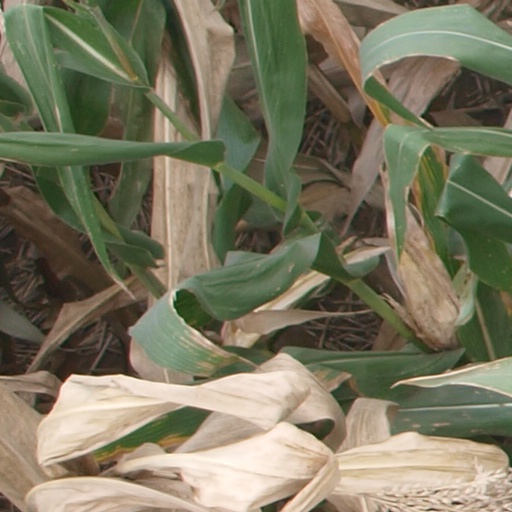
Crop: maize; corn